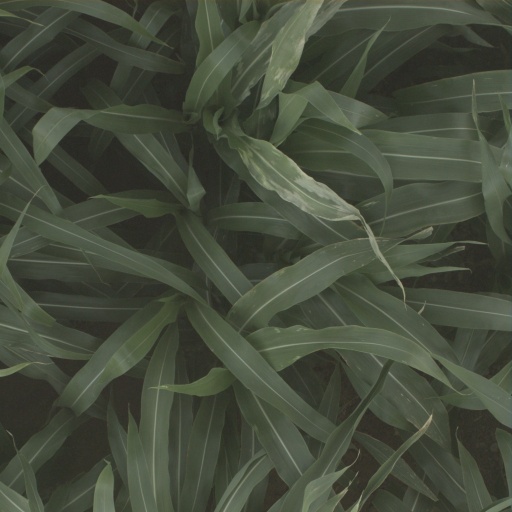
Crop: sorghum